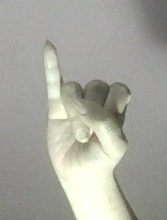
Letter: meem